Fluminense FC

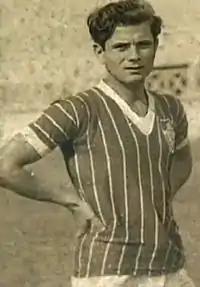
Preguinho, a notable Fluminense player

The first official match was played against now defunct Rio Football Club, and Fluminense won 8–0. The club's first title came in 1906, when Fluminense won the state championship (Campeonato Carioca).